Church of Our Lady, Copenhagen

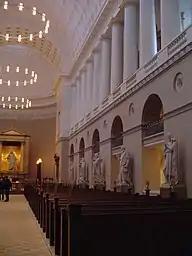
Statues by Bertel Thorvaldsen depicting Jesus Christ and his Apostles

The building measures 83 m in length and 33 m in width. The interior of the nave is 60 m long and over 25 m from floor to ceiling. With all galleries open, the church can seat more than 1100 people. The tower is 60 m high and houses the four church bells. Stormklokken weighs 4 tons and is the largest bell in Denmark. The smallest bell in the tower is used at morning service among other occasions. It is the oldest bell in the country, dating from 1490 and taken from the former Antvorskov Kloster in Slagelse.